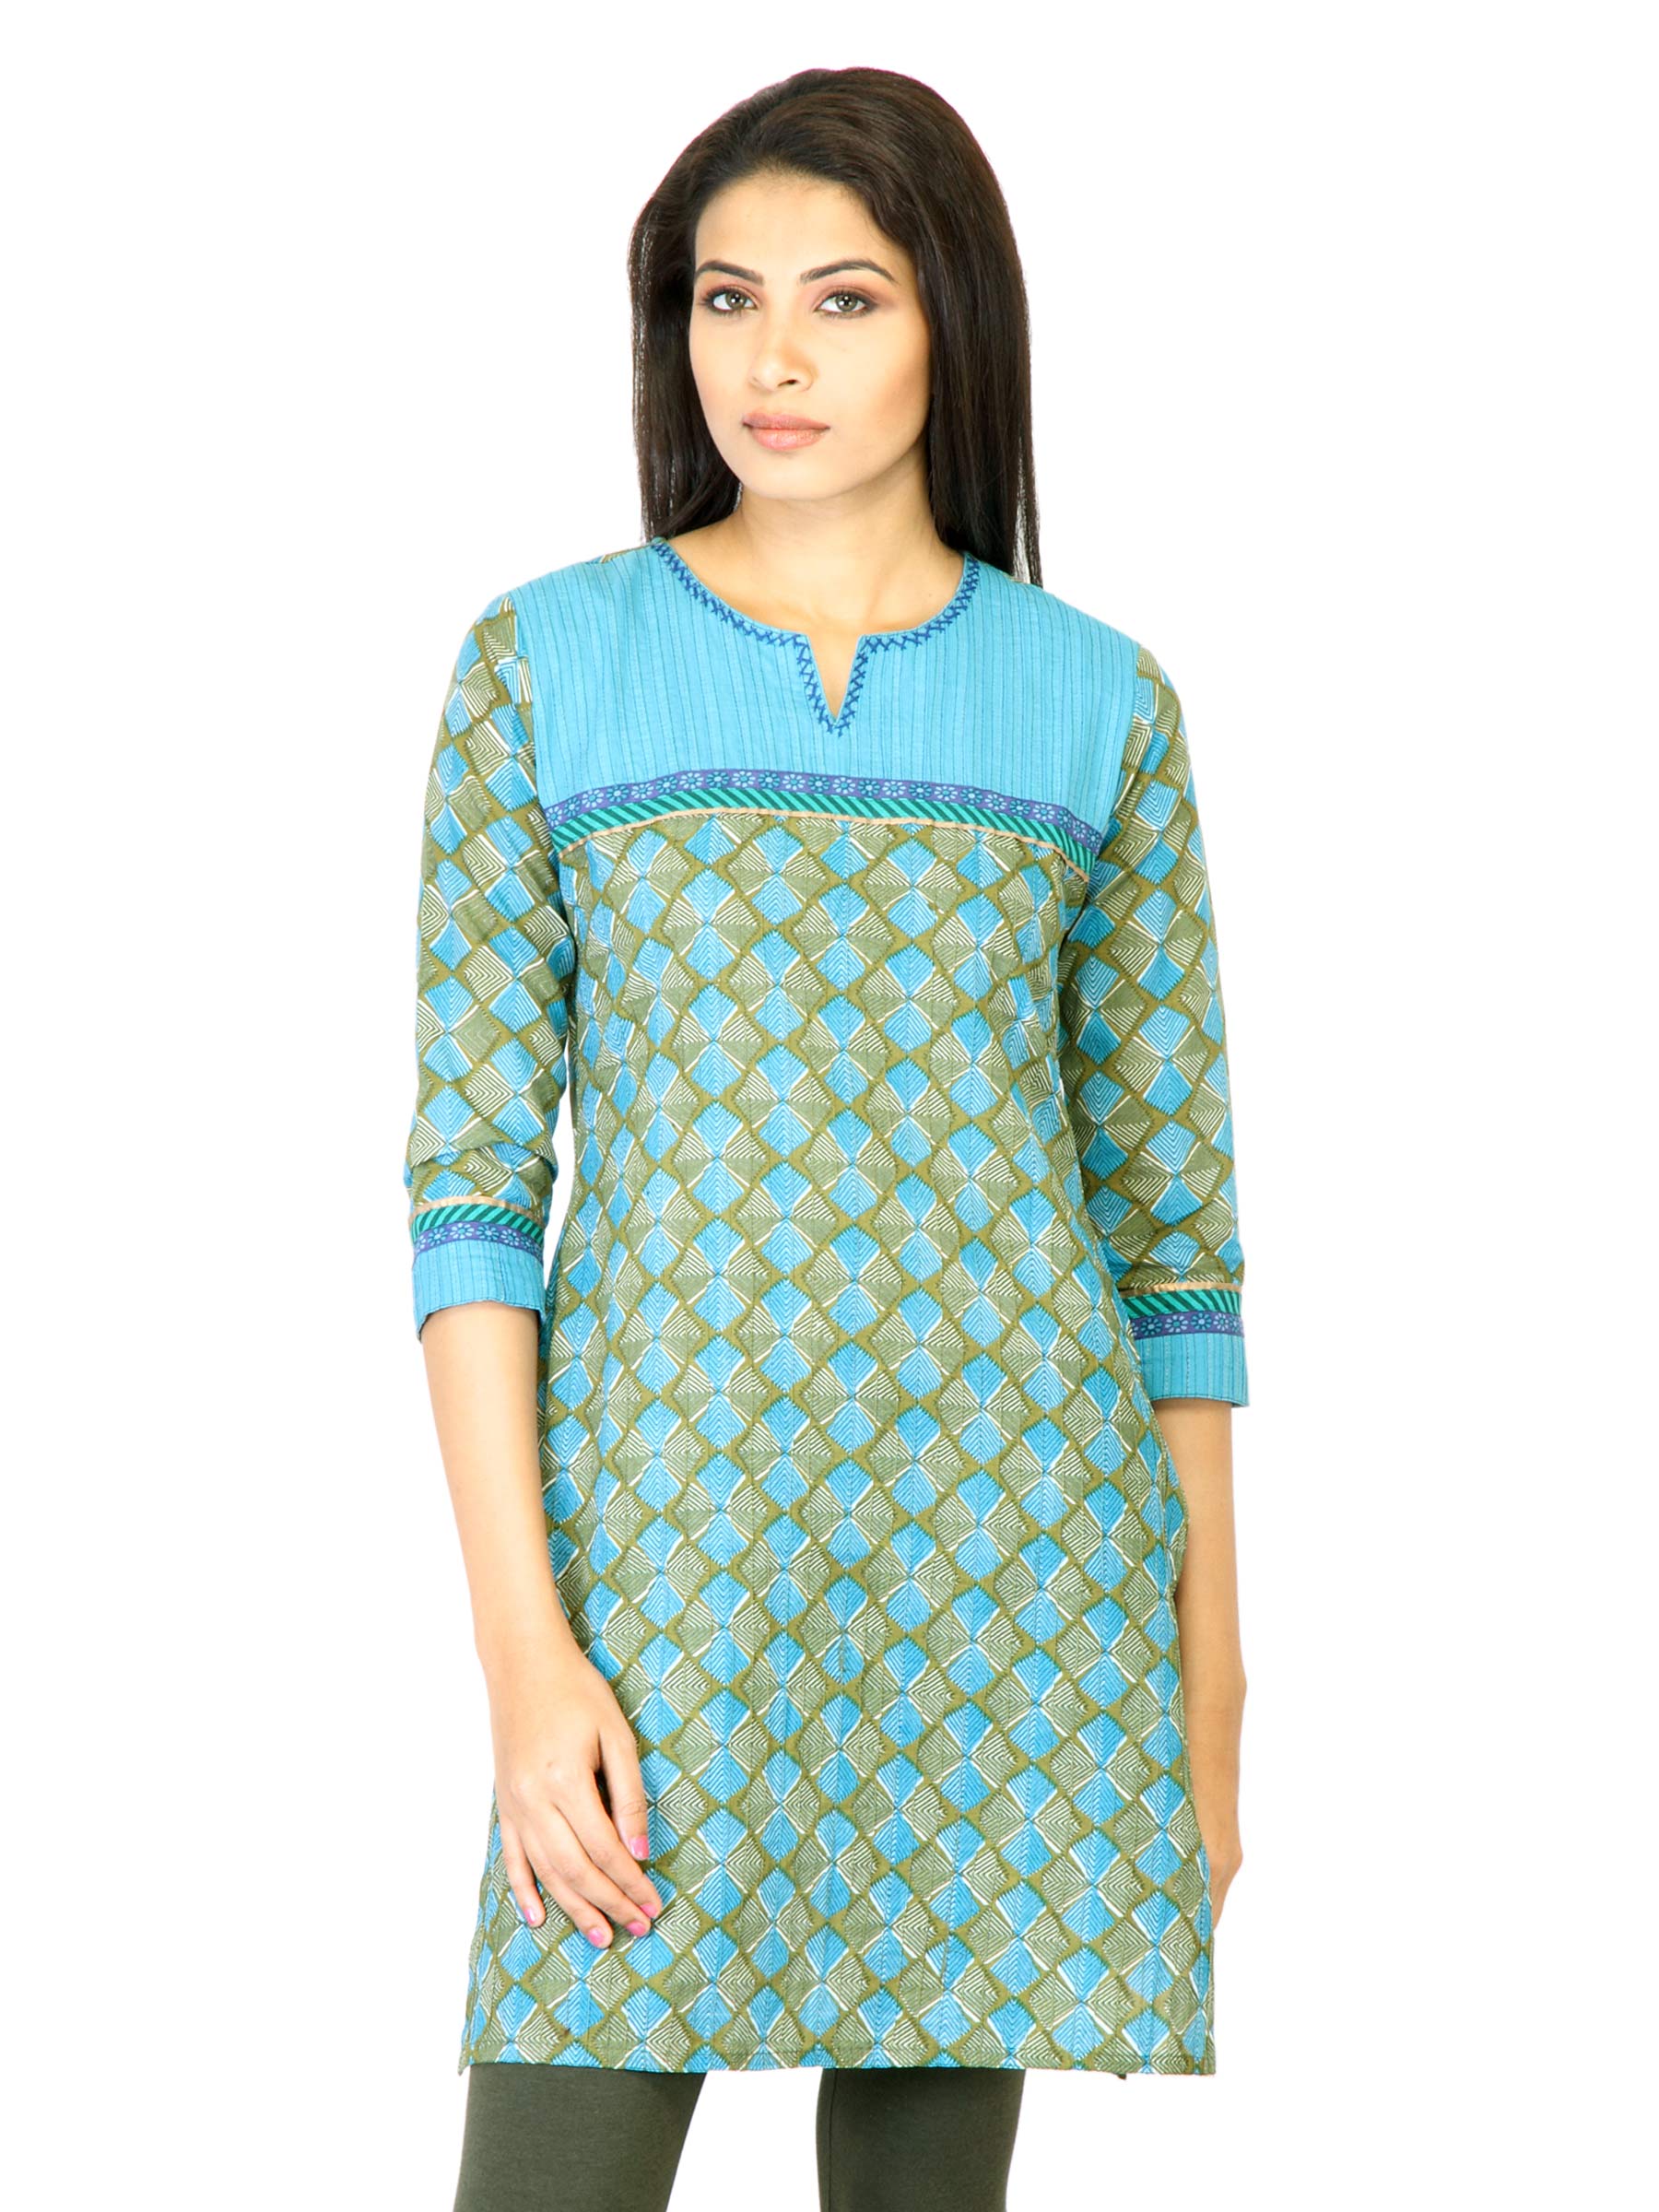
Pacific Gold Men Brown Leather Belt
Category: Apparel / Topwear / Belts
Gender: Men
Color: Brown
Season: Fall 2015
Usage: Formal